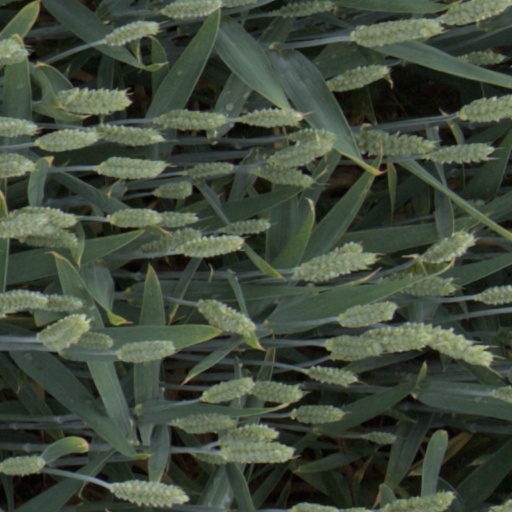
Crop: wheat